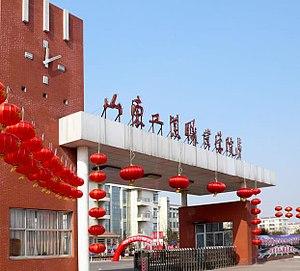
L'Institut de technologie du Shandong, aussi connu sous le nom de ShanGongYuan, est une université publique chinoise créée en 1959 et située à Zibo, dans la province du Shandong. Elle est la propriété du Shandong Group.